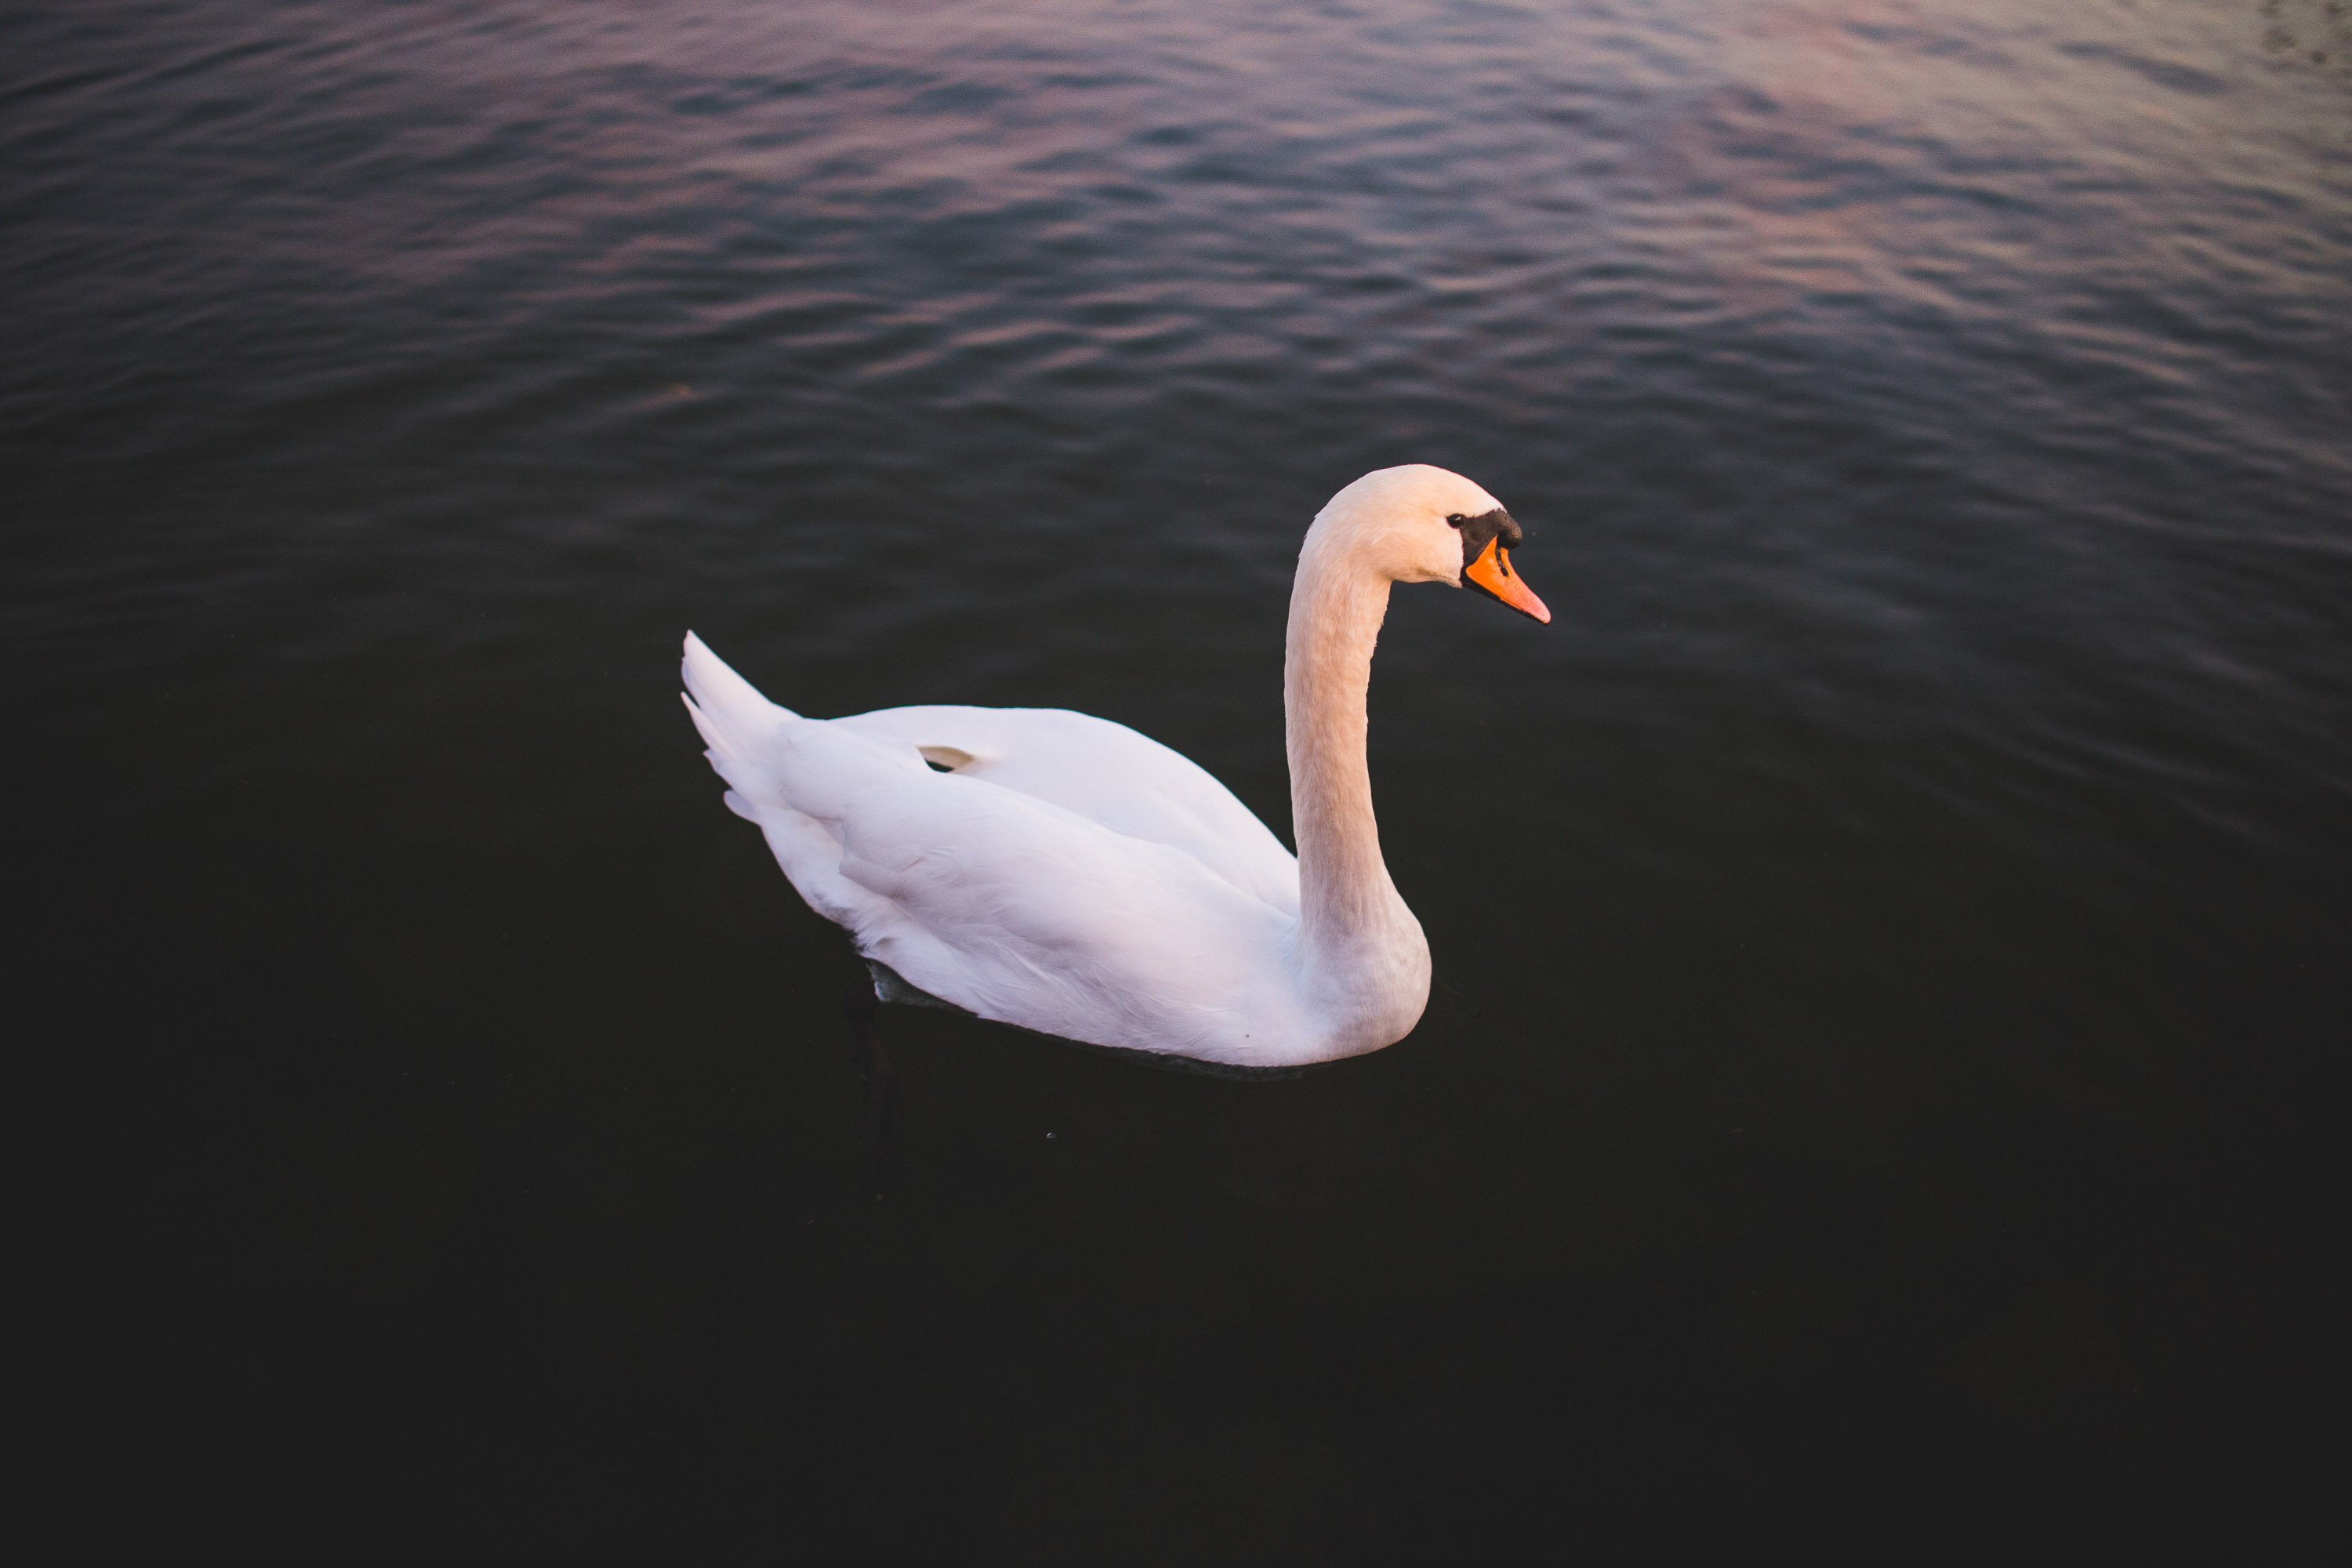
swan, bird, water, water bird, white, ducks, geese and swans, beak, reflection, duck, waterfowl, sky, feather, neck, waterway, calm, organism, wildlife, cloud, lake, goose, pond, wing